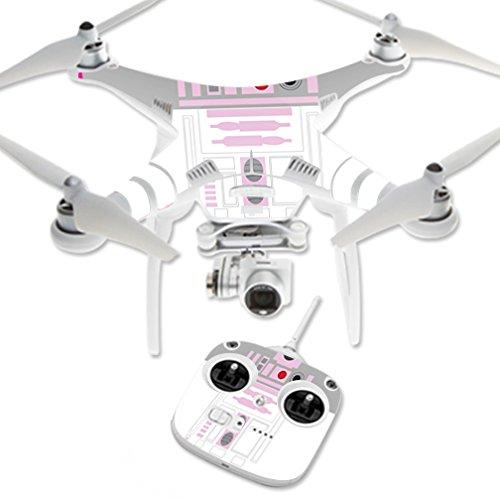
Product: MightySkins Skin Compatible with DJI Phantom 3 Standard Quadcopter Drone wrap Cover Sticker Skins Pink Cyber Bot
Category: Toys & Games | Hobbies | Remote & App Controlled Vehicles & Parts | Remote & App Controlled Vehicles | Quadcopters & Multirotors
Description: Great Condition.
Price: $65.99